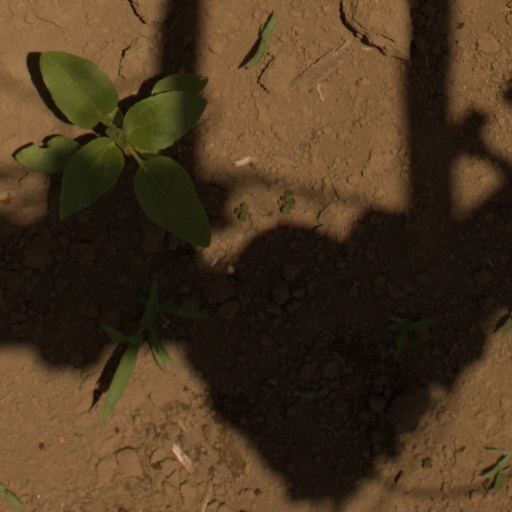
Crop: Jerusalem artichoke